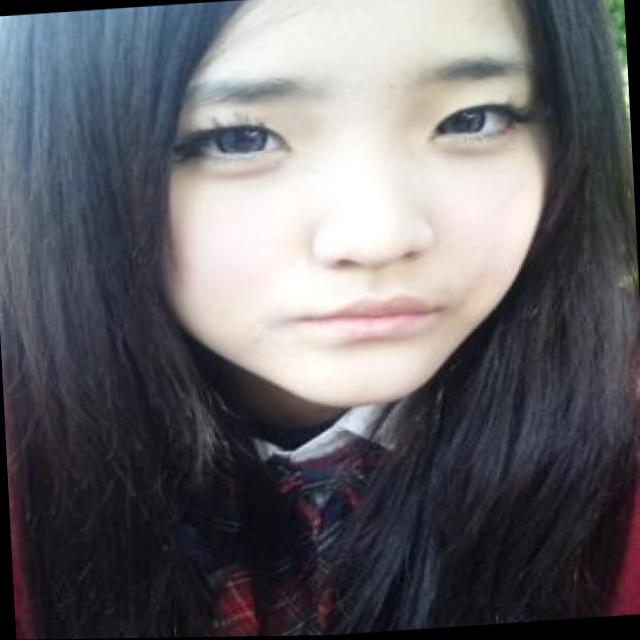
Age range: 13-20